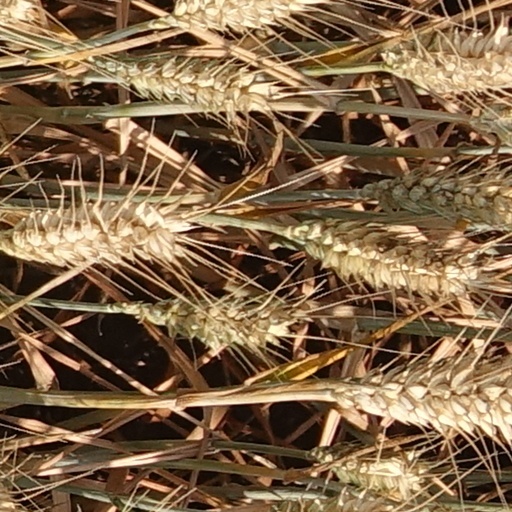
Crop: wheat